Vladislav Shapsha

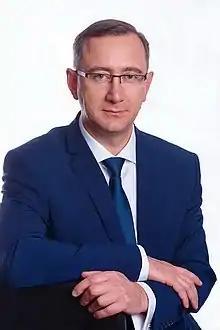
Official portrait, 2020

Vladislav Valeryevich Shapsha (born 20 September 1972), is a Russian statesman and politician who has been the 5th Governor of Kaluga Oblast since 16 September 2020.